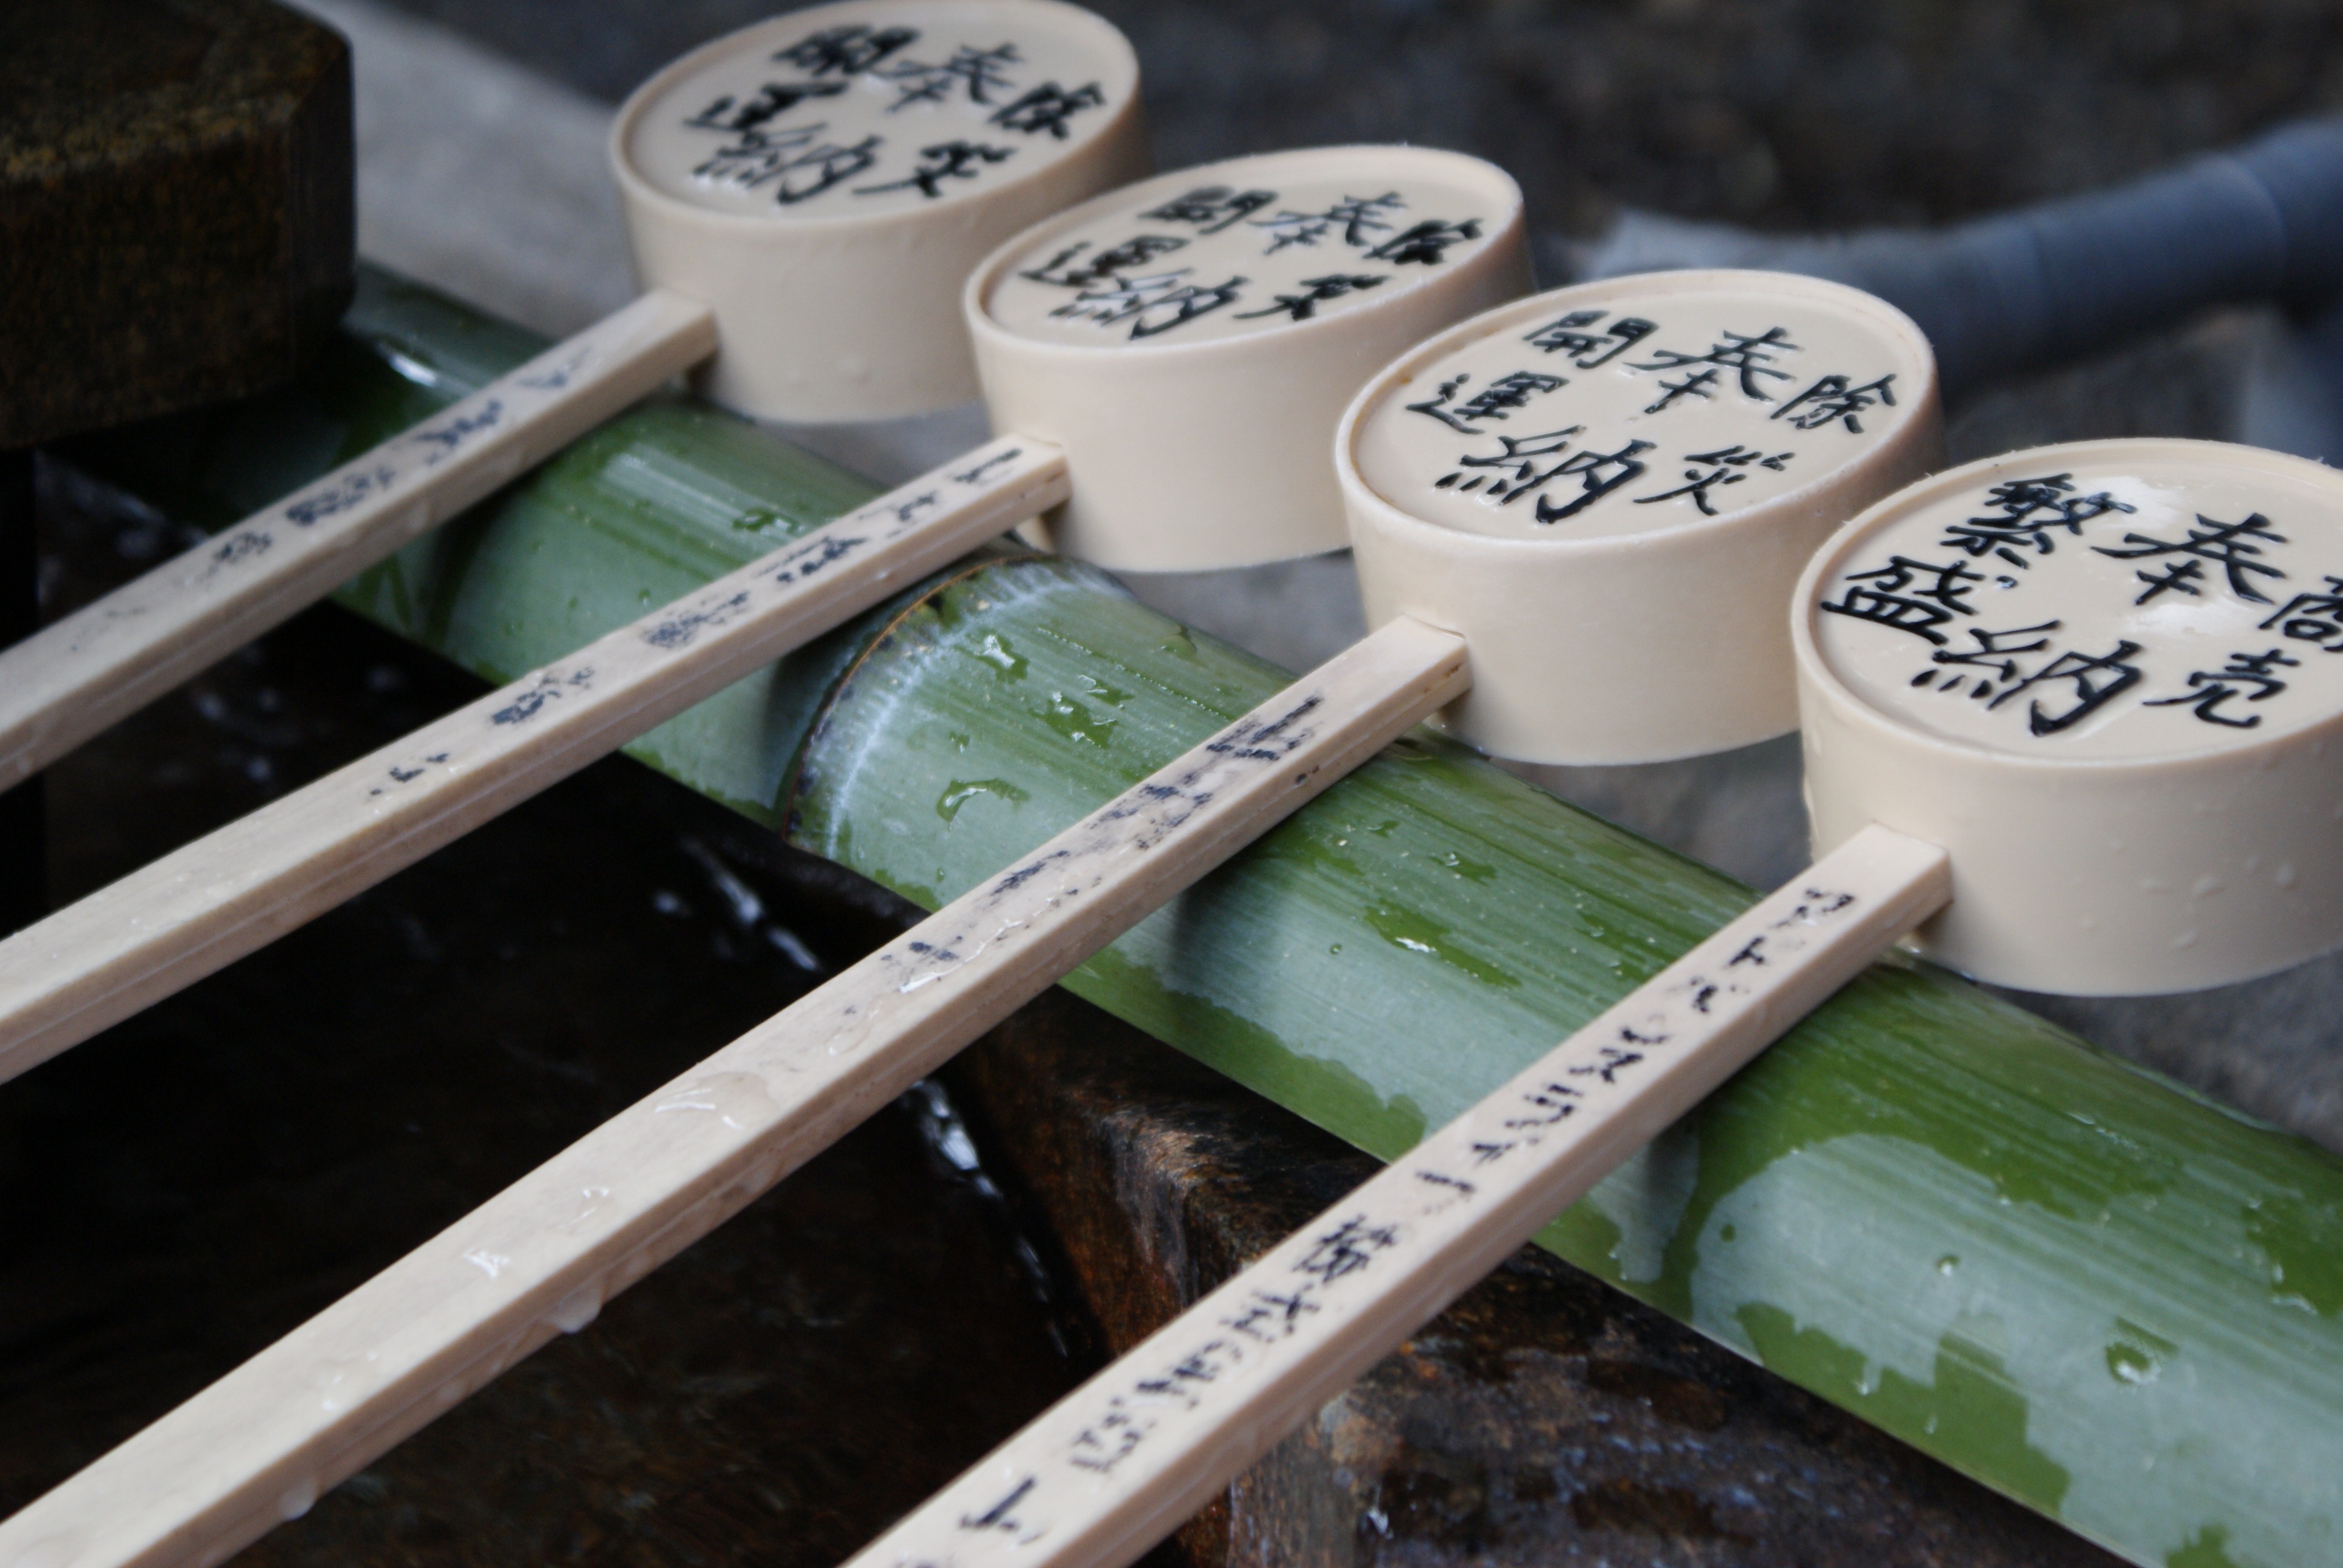
water, wood, green, flow, flowing, meditate, buddhist, buddhism, religion, asia, water fountain, zen, spiritual, cradle, relaxation, meditation, temple, yoga, fountain, buddha, thirst, creator, harmony, spirituality, feng shui, water pick, potions, yin and yang